Johnny Jewel

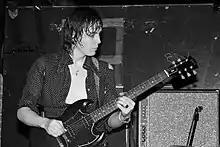
Jewel performing with Glass Candy in Los Angeles, 2008

In 2006, Jewel formed his own record label, Italians Do It Better, based out of Portland, along with Mike Simonetti. Commenting on his decision to form the label, he said: